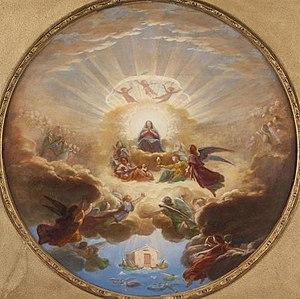
Pierre Claude François Delorme - Tondo de la Translation de la sainte Maison de Lorette
Les litanies de Lorette, dans la tradition catholique, sont une prière vocale caractérisée par la répétition psalmodiée de demandes d’intercession - « priez pour nous » - adressées à la Vierge Marie, Mère de Dieu, sous les différents vocables et titres qui lui furent donnés par la dévotion mariale au cours de l’histoire, originairement en la sainte Maison de Lorette.